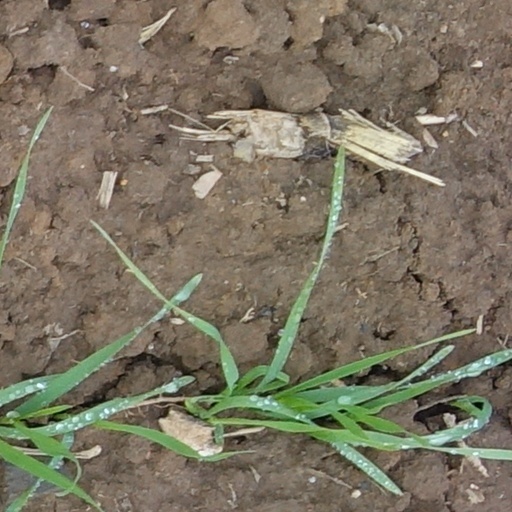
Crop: wheat